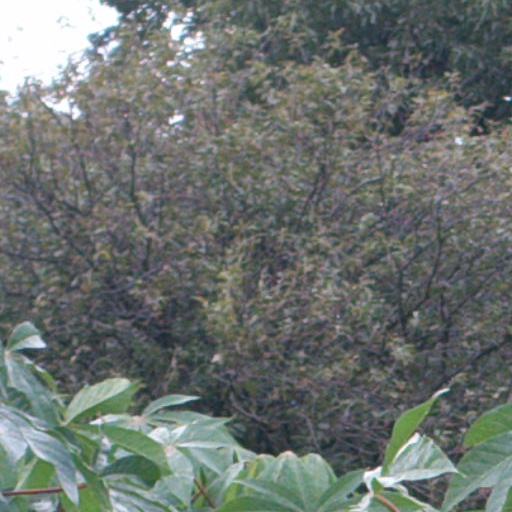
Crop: cassava